Júlia Németh

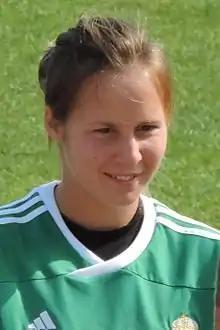

Júlia Németh (born 4 October 1991 in Veszprém) is a Hungarian football goalkeeper currently playing in the Hungarian First Division for Ferencváros. She is a member of the Hungarian national team.